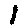
Label: 1